Mark Greaves

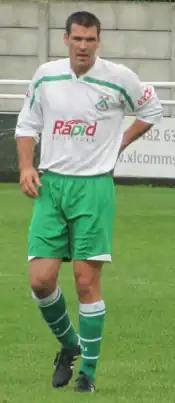
Greaves playing for North Ferriby United in 2011

Greaves was among a number of players released by Gainsborough at the end of the 2010–11 season and on 28 June 2011 he signed for Northern Premier League Premier Division side North Ferriby United. In October, having made 11 appearances in all competitions for North Ferriby, Greaves announced his retirement as a footballer.